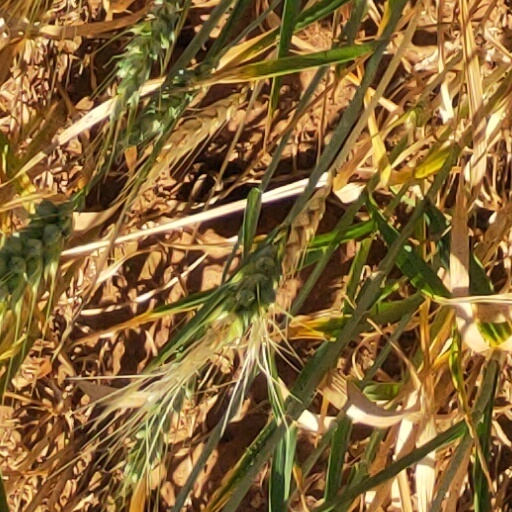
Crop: wheat